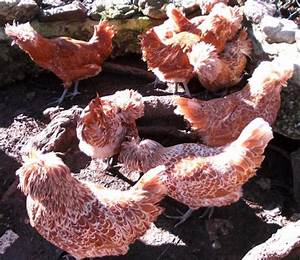
Label: gallina